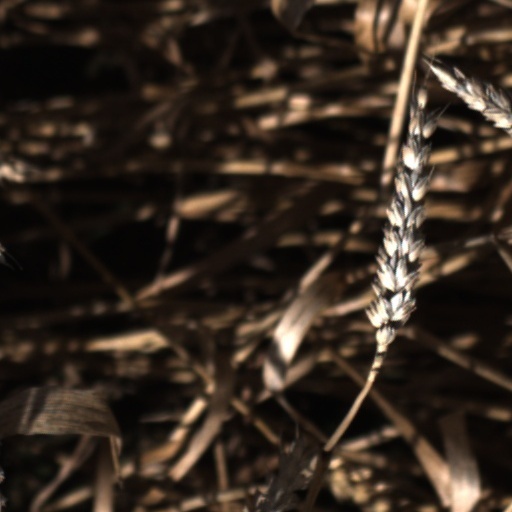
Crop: wheat